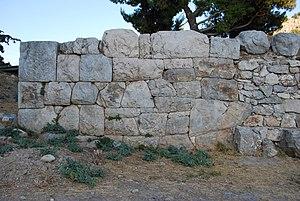
Asiné